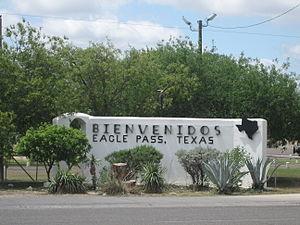
Eagle Pass est une ville des États-Unis, siège du comté de Maverick, dans l’État du Texas, à la frontière avec le Mexique.